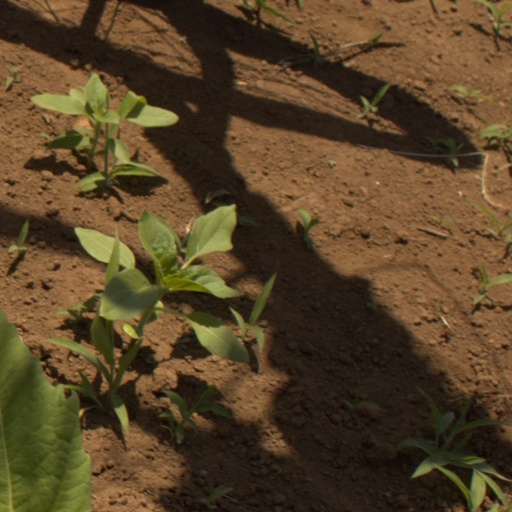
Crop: Jerusalem artichoke